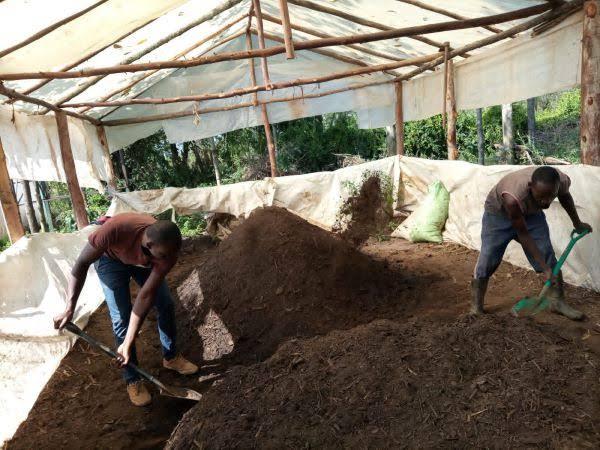
Wanaume wawili wakiwa ndani ya hema waliotengeneza na kuifunika ili kuhifadhi mbolea za wanyama tofauti na hatimaye iweze kupatikana samadi inatumika kukuza mazao.